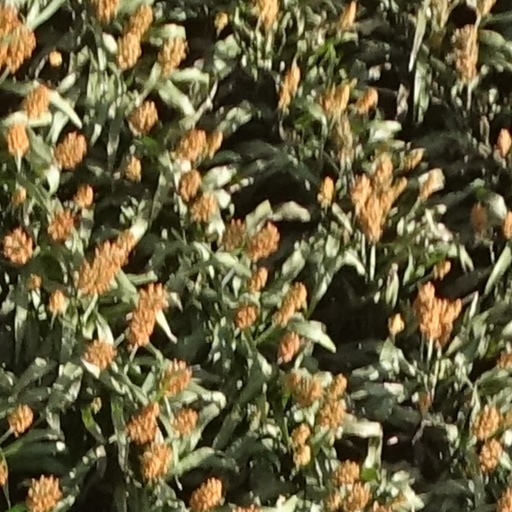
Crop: sorghum